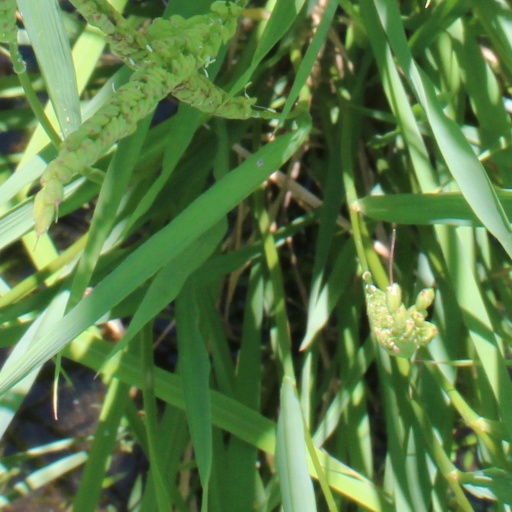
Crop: rice